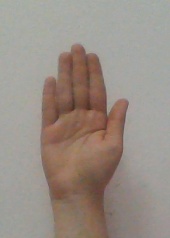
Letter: seen